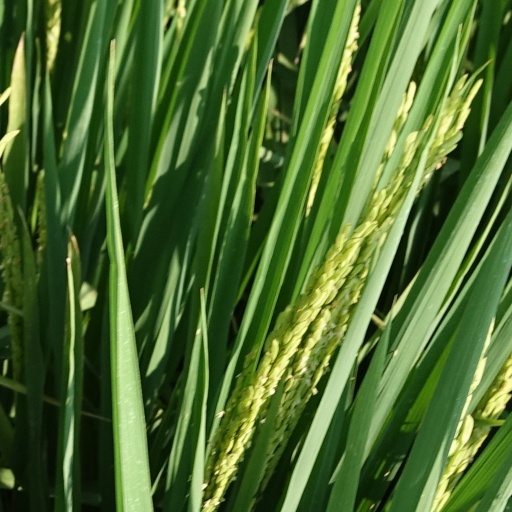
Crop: rice